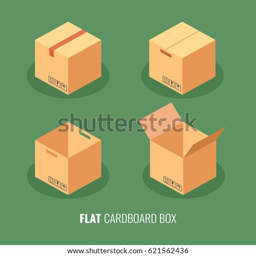
set of vector illustrations of the opened , packed and closed flat cardboard boxes with lettering .